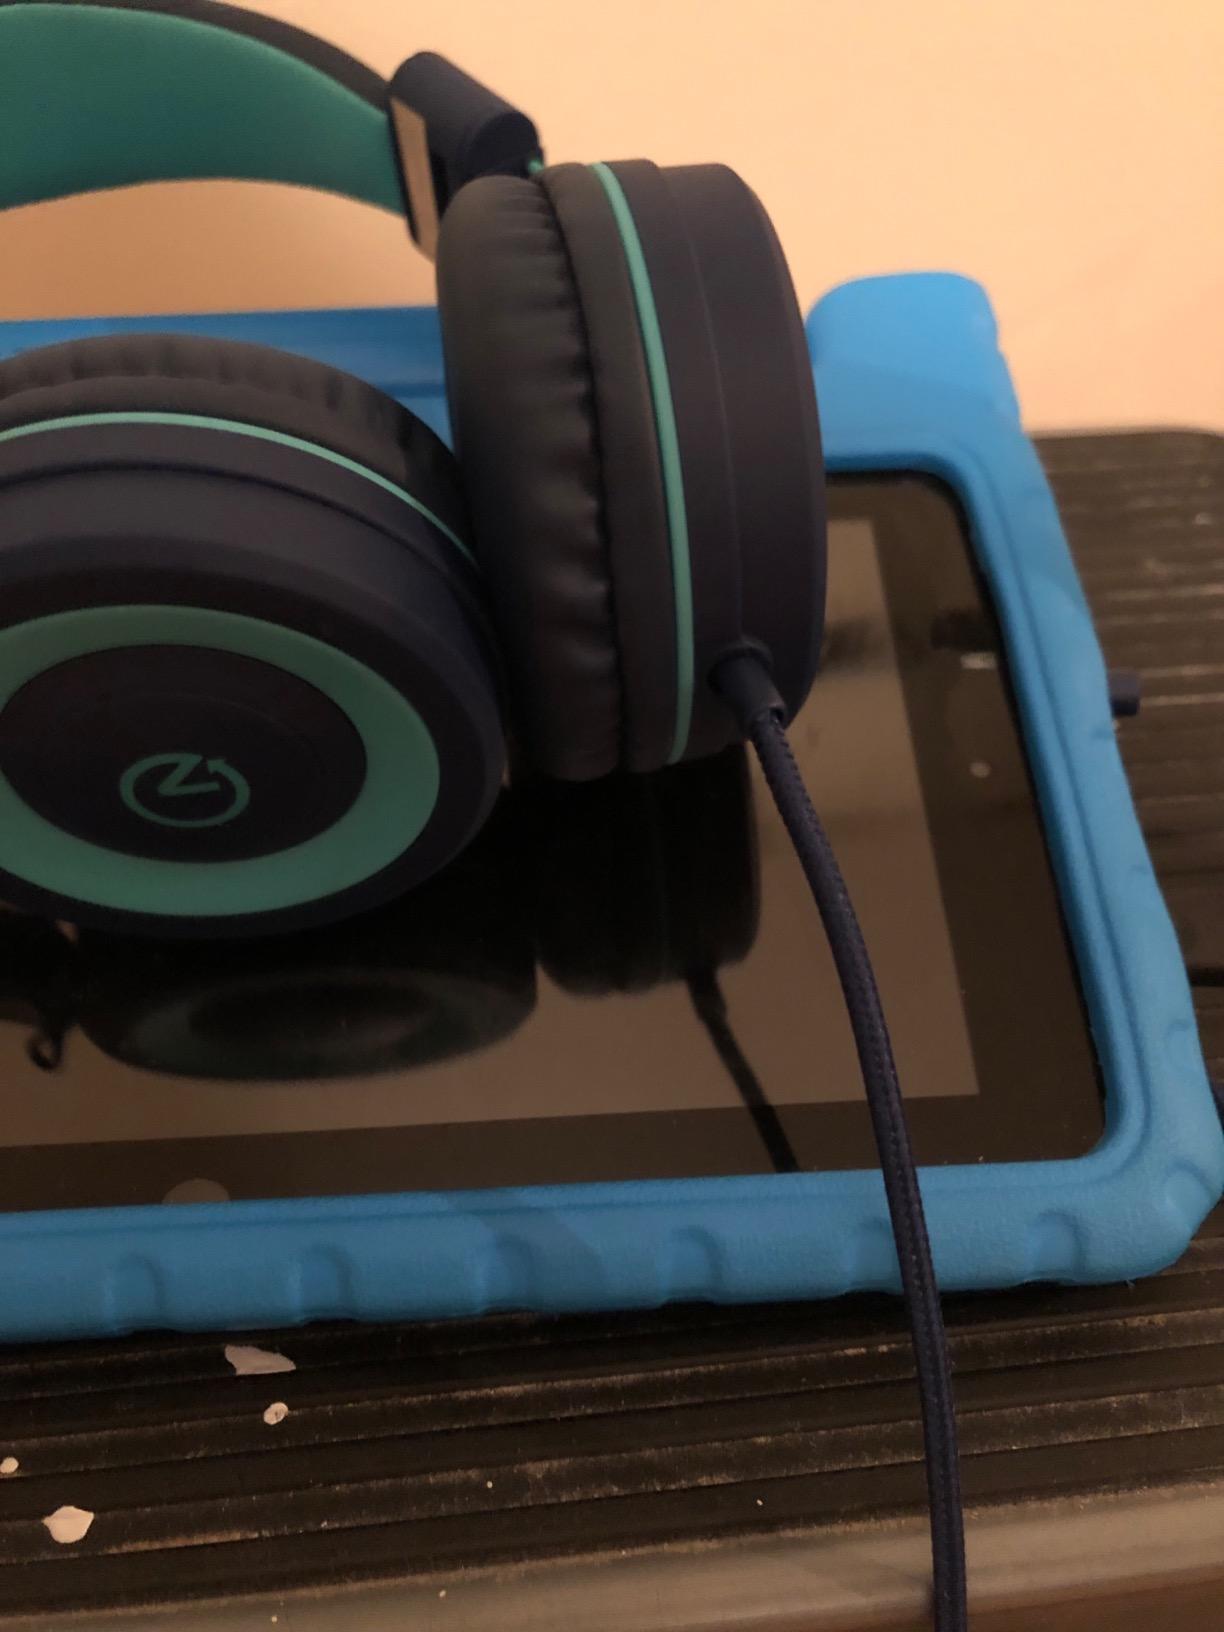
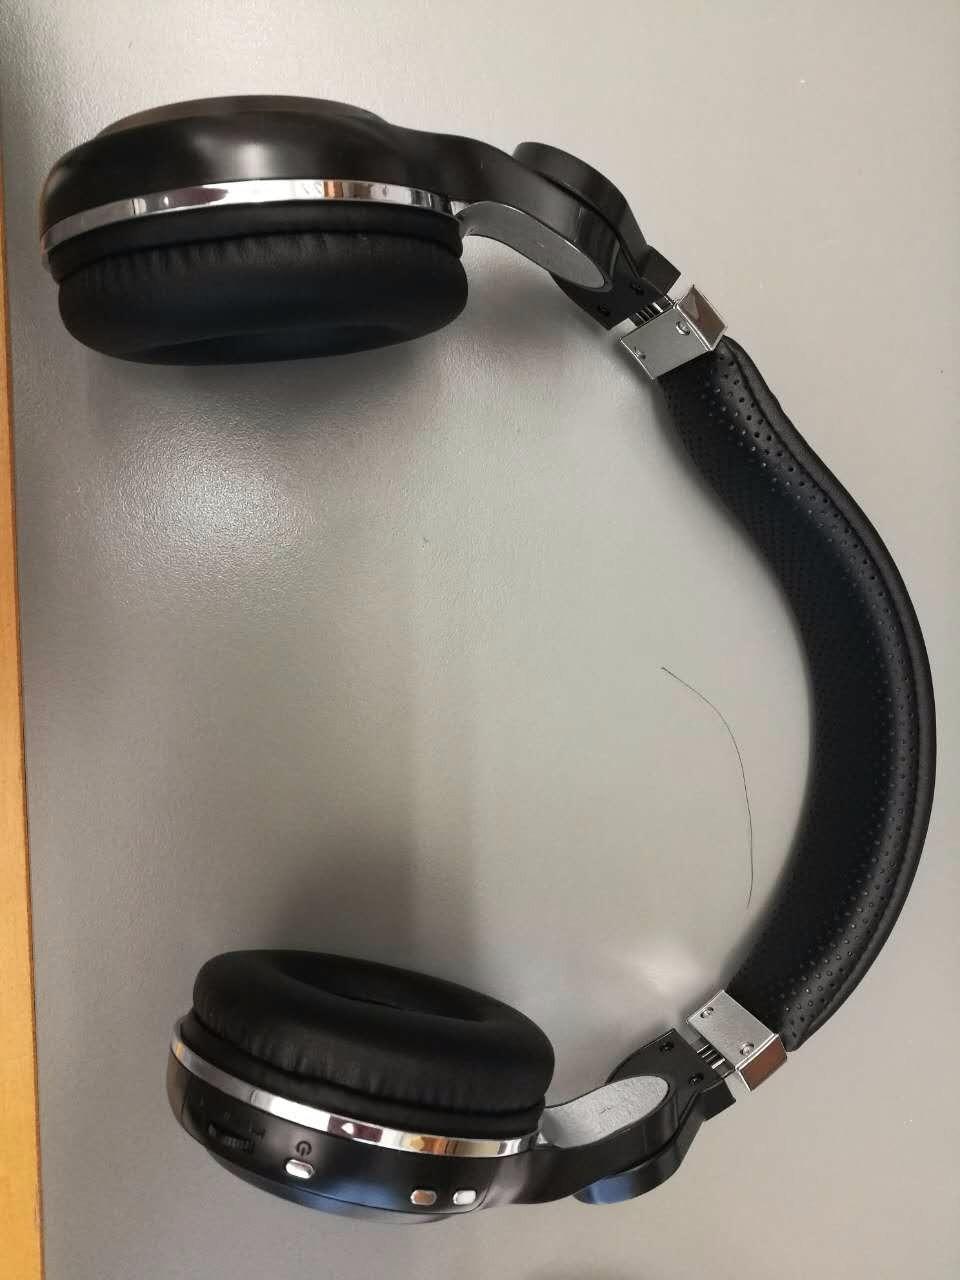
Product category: headphones
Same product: no